Nomination bracelet

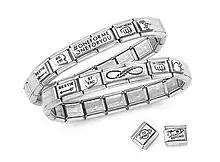
#oneforme series (Italian bracelet)

An Italian Charm bracelet, also known in the US as a charms bracelet, is a series of individual modular links hooked together on a stretchy band to form a single charm bracelet. A typical Italian charm bracelet comprises eighteen charm links. Each link features a charming face (design or image) soldered onto the actual charm link.